Bud Gaugh

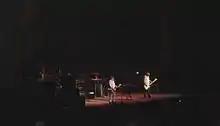
Gaugh performing with Sublime with Rome in 2010

It was announced in early 2009 that Gaugh would be reuniting with Sublime at Cantina Los Tres Hombres in